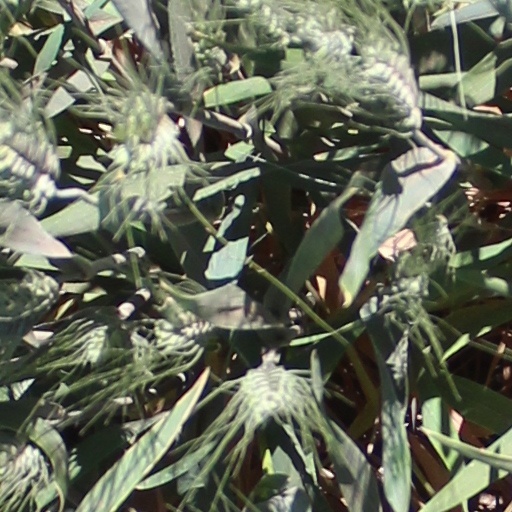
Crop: wheat